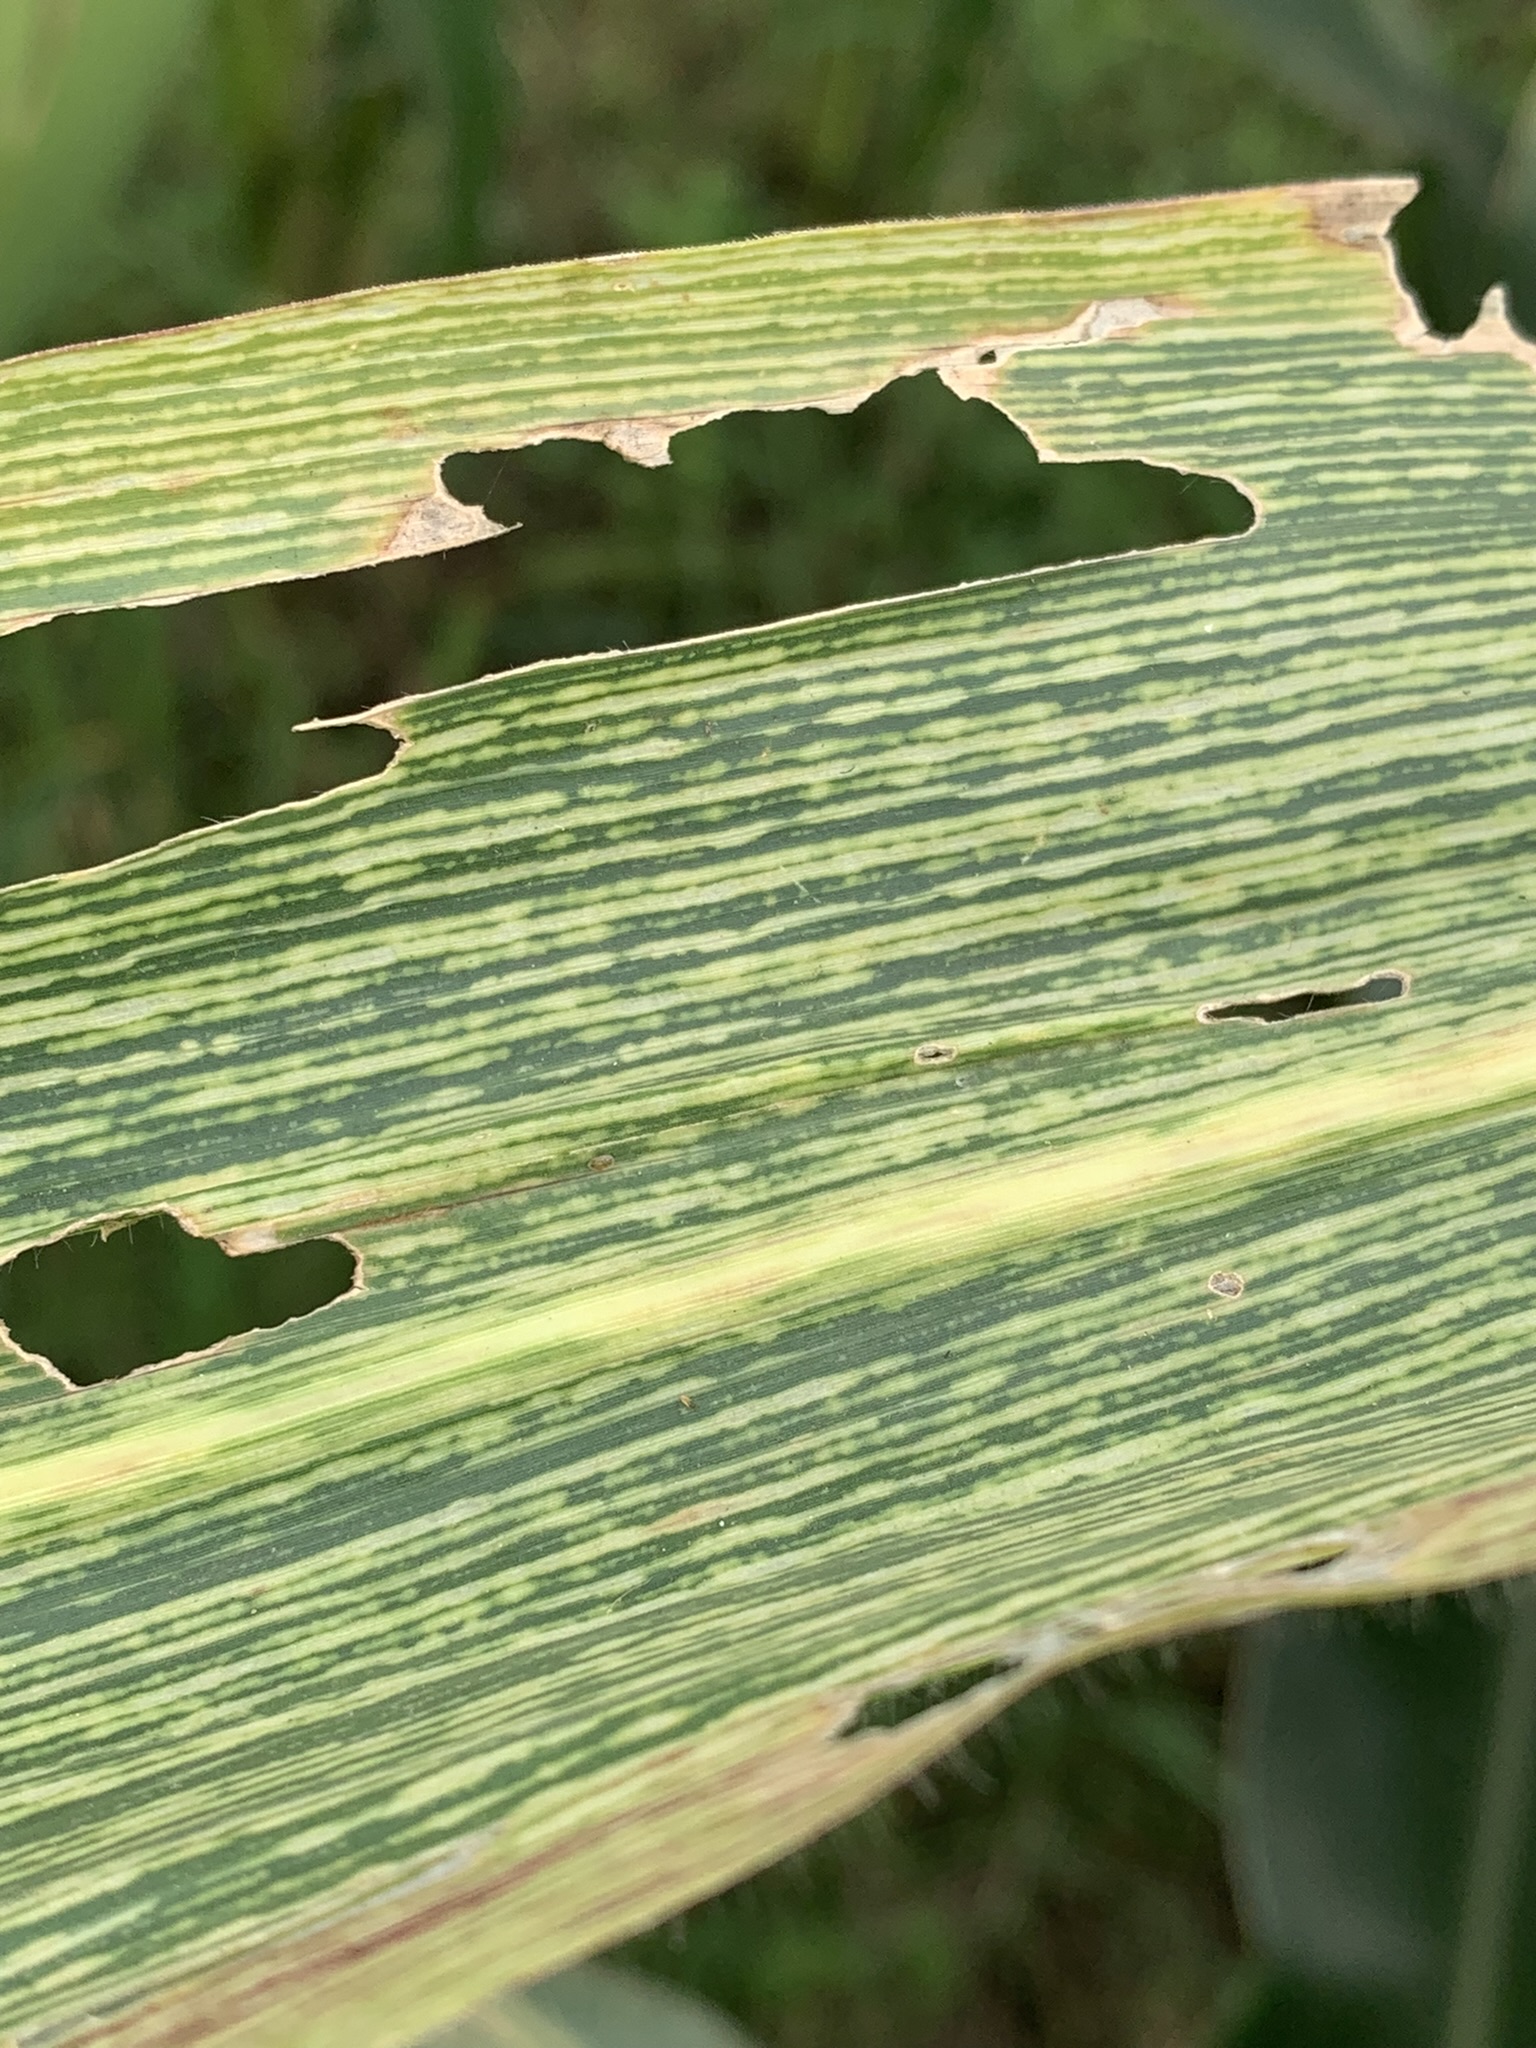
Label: MSV